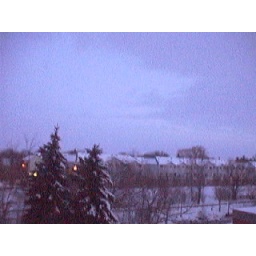
a nice shot of the row of houses behine the building I live in